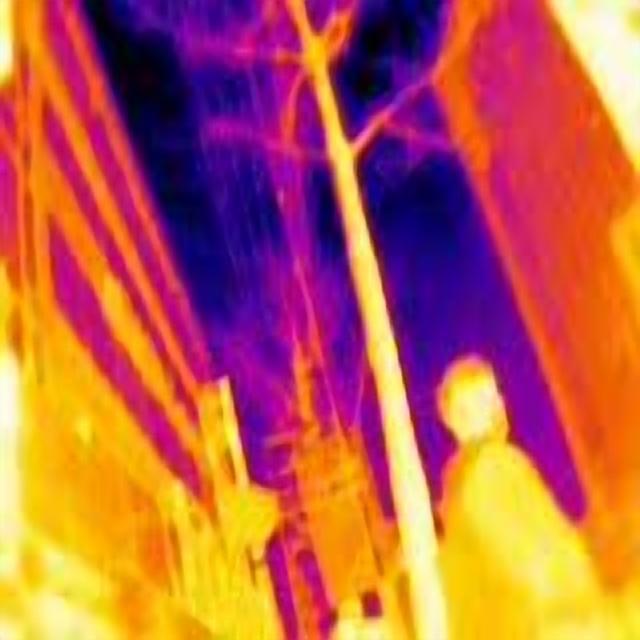
Detected objects:
label: person